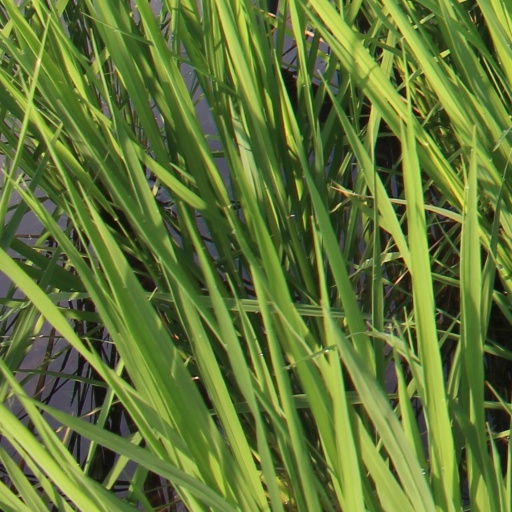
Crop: rice